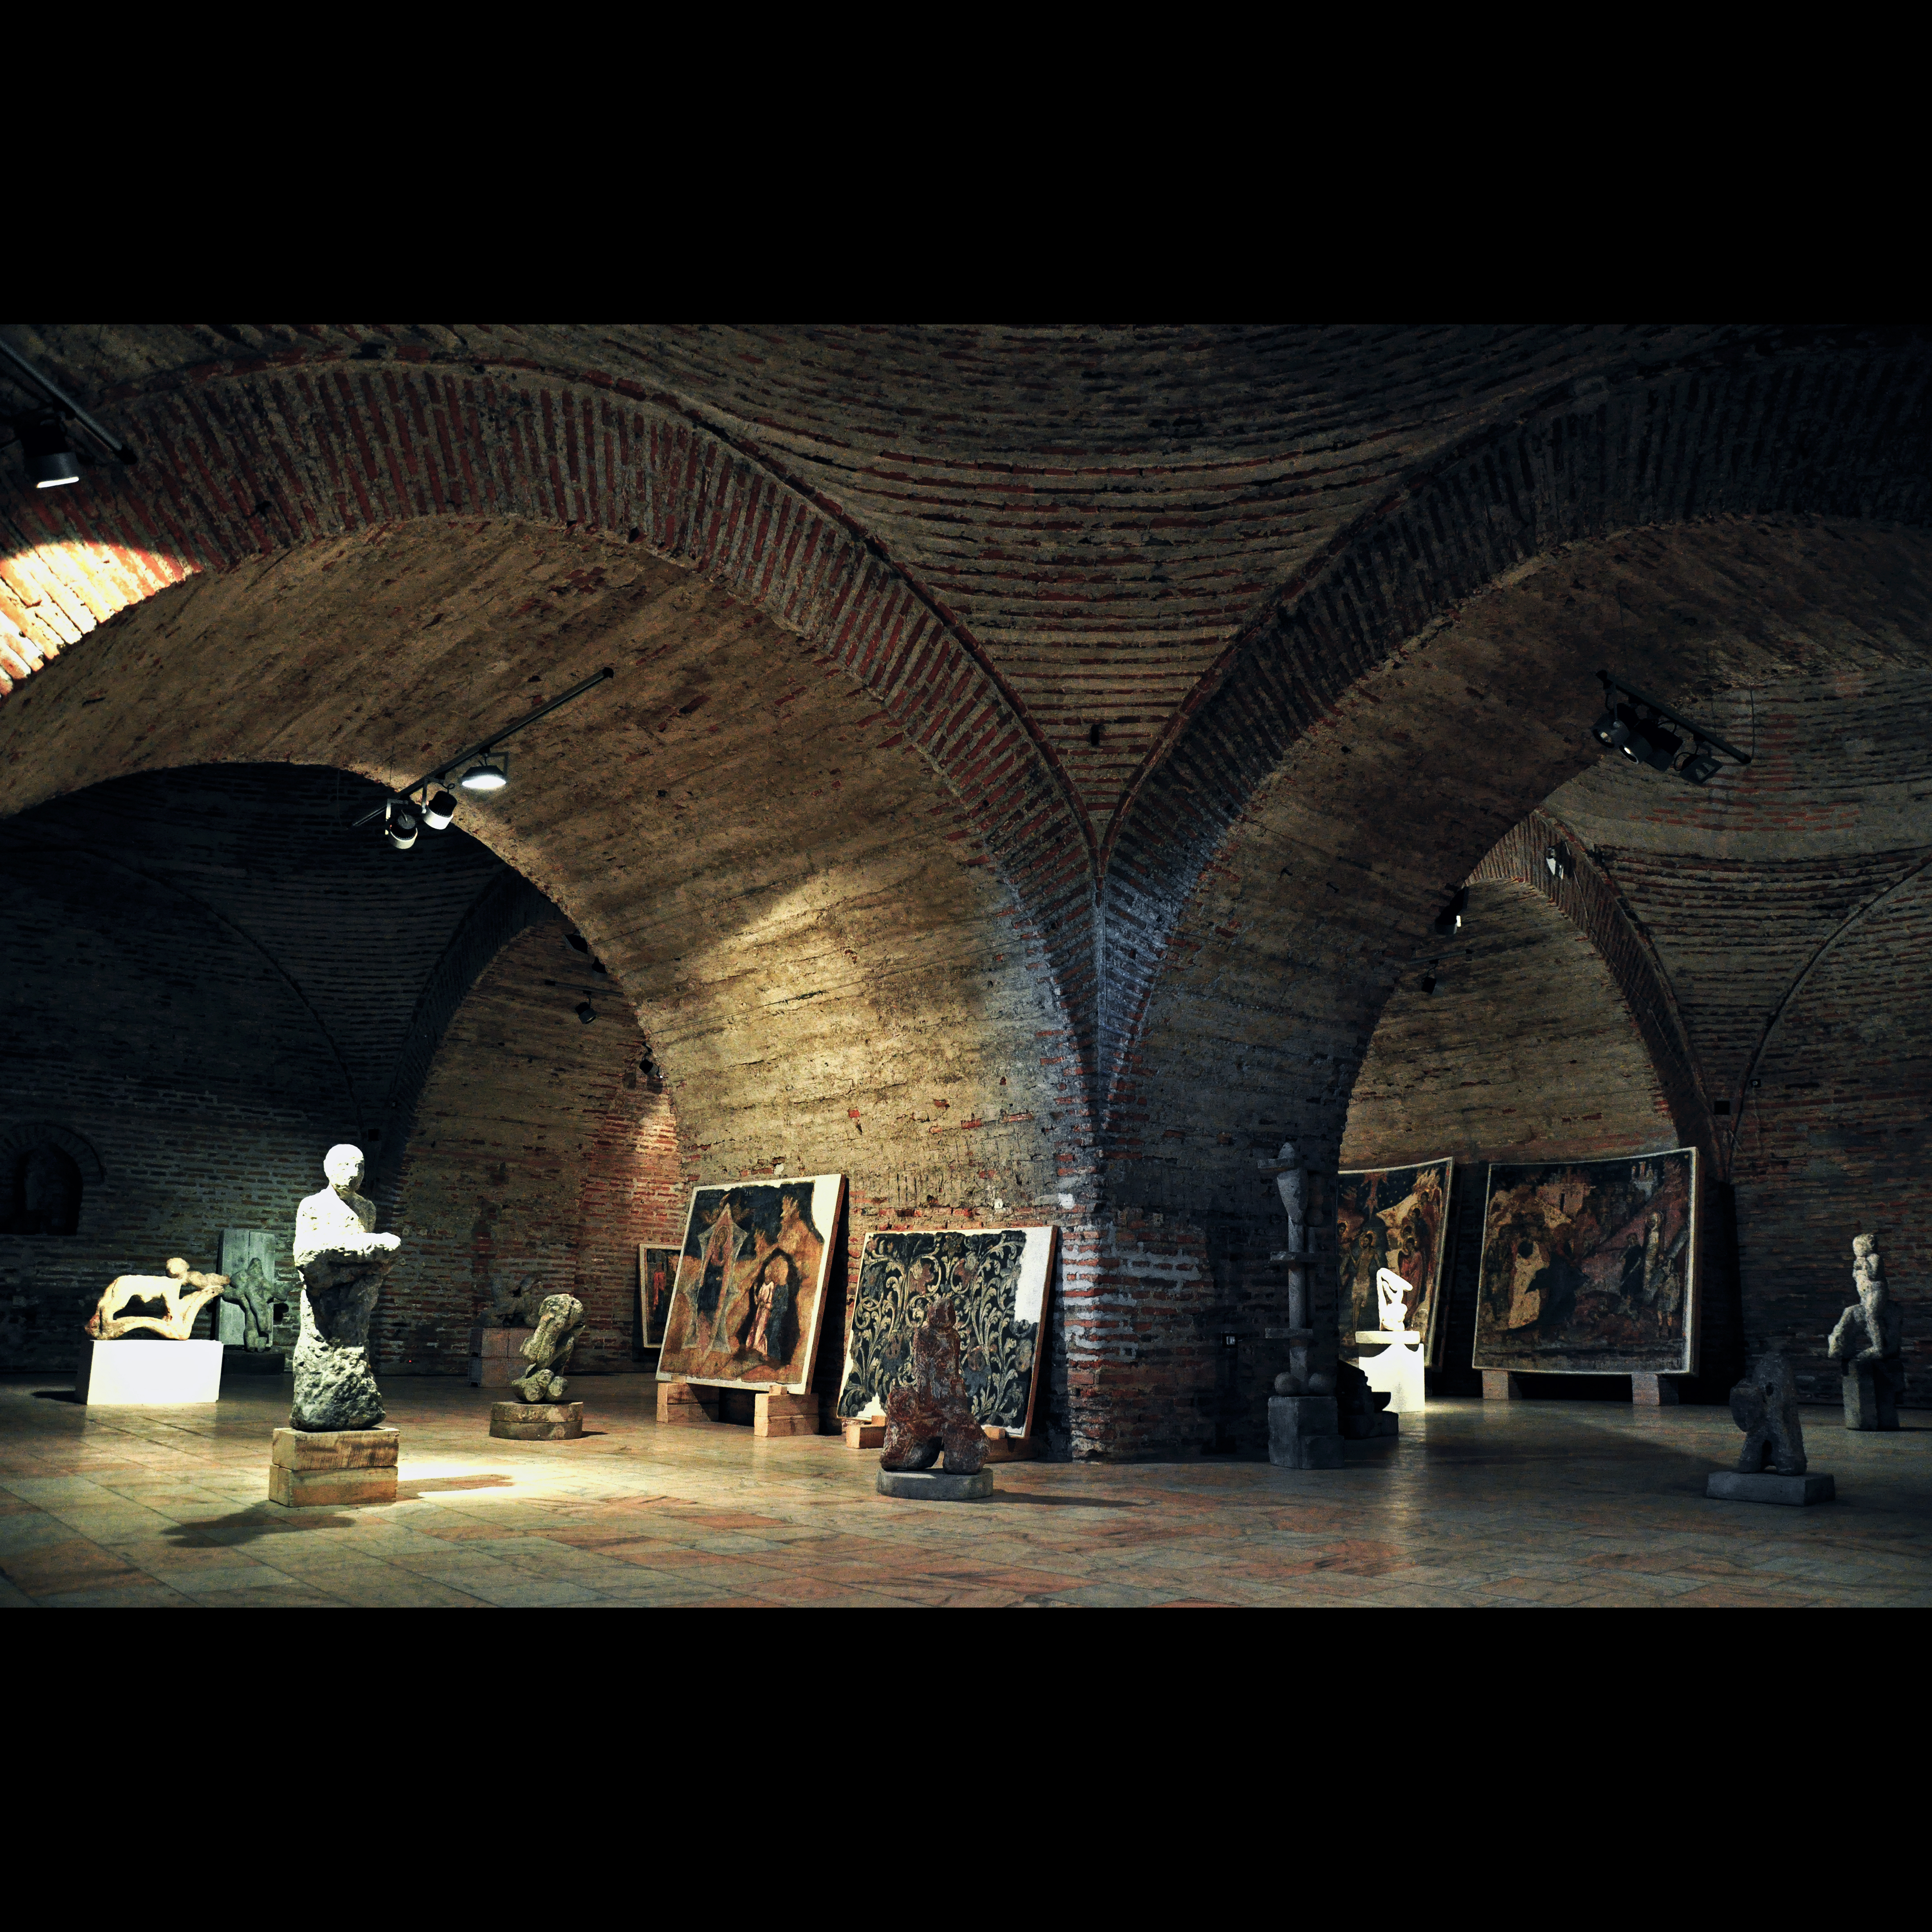
light, architecture, night, photography, interior, palace, tunnel, monument, photo, arch, museum, darkness, church, basement, photos, sculpture, art, de, expo, infrastructure, iconography, monastery, fotografie, arc, fresco, icon, romania, icons, cellar, bucharest, biserica, arhitectura, wallachia, orthodoxy, lumina, romanian, patrimoniu, fresca, frescoes, manastirea, manastire, bucuresti, valahia, tararomaneasca, muzeu, muzeul, brancovenesc, palat, brincoveanustyle, mogosoaia, memento, subsol, vacaresti, pivnita, lmiifiima1529801, eik n, vacarestimonastery, br ncoveneasc, arhitecturabr ncoveneasc, vasilegorduz